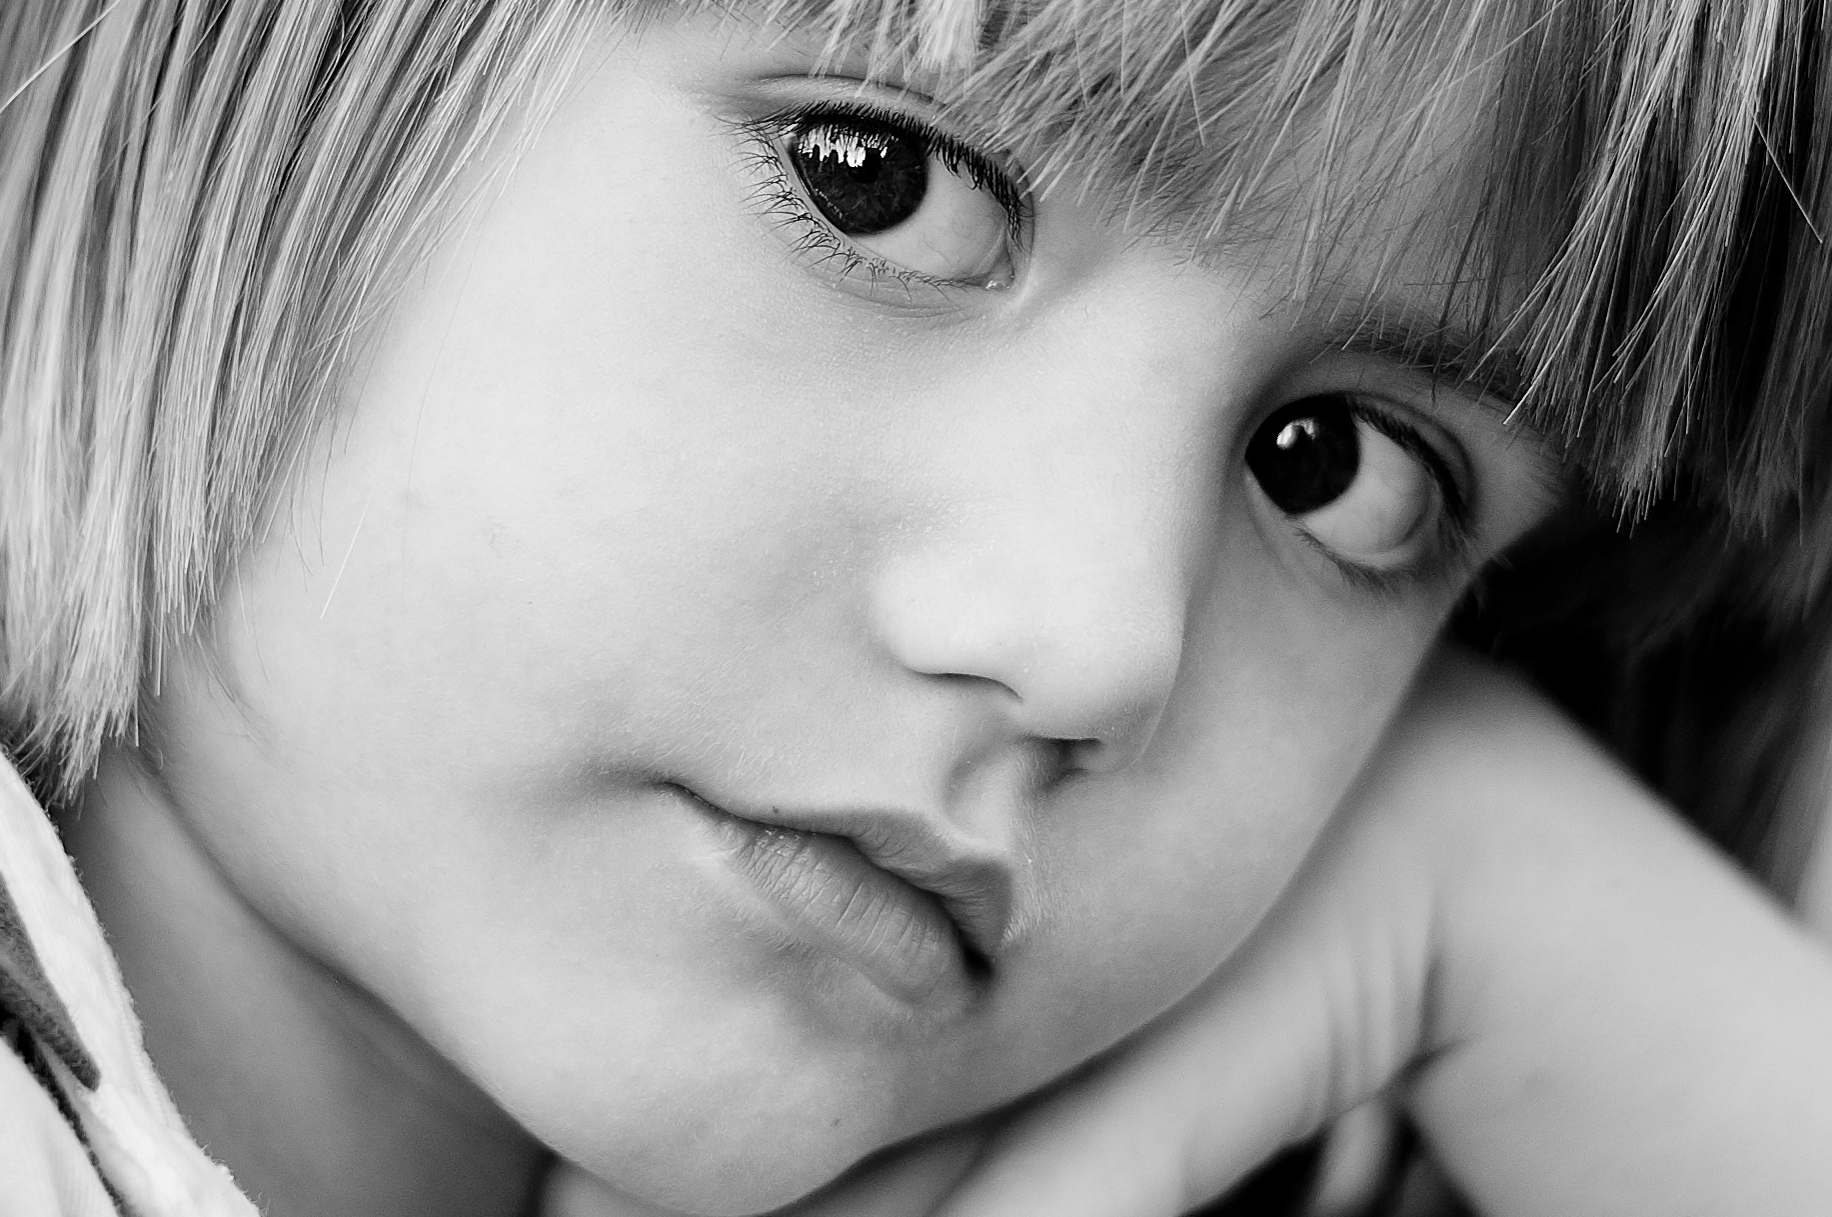
face, hair, child, nose, photograph, black, cheek, eyebrow, eye, skin, close up, black and white, lip, beauty, head, chin, hairstyle, monochrome, portrait photography, portrait, organ, photography, blond, monochrome photography, mouth, iris, eyelash, child model, toddler, smile, bangs